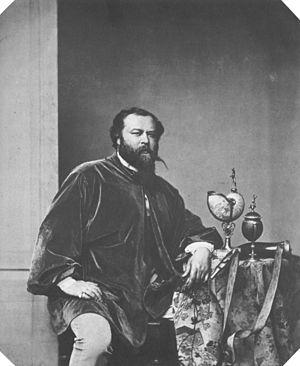
Franz von Seitz, né le 31 décembre 1817 à Munich et y décédé le 13 avril 1883 est un peintre, lithographe, graveur et concepteur de costumes bavarois. Il est aussi professeur de lycée et directeur de théâtre.